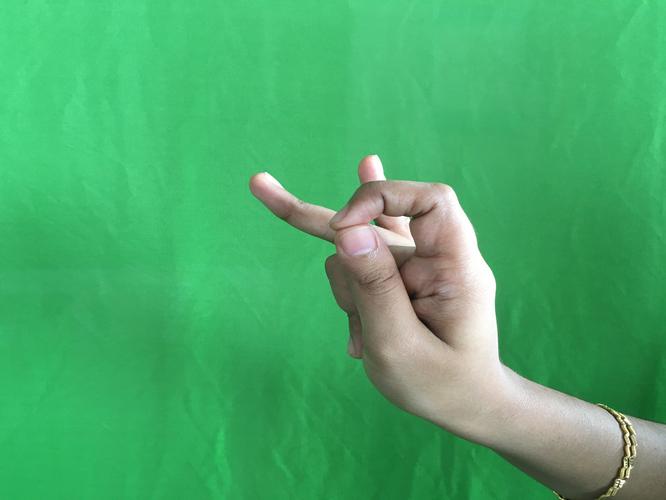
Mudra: Katakamukha_3
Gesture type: single_hand